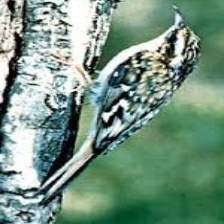
Species: BROWN CREPPER
Scientific name: CERTHIA AMERICANA